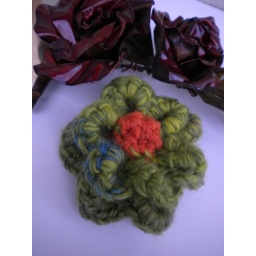
flower pin in green